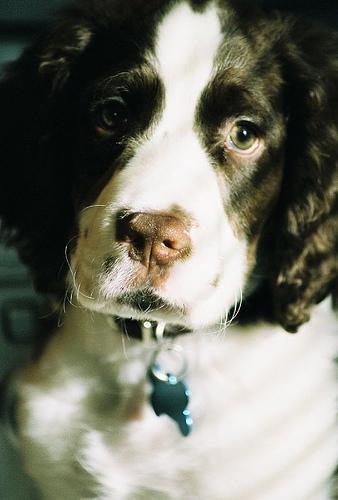
English_springer